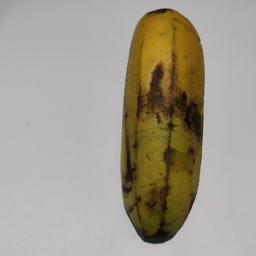
Banana variety: Sagor Kola